Orlando Magic

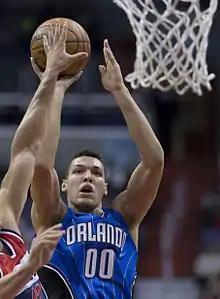
Aaron Gordon was selected by the Magic in the 2014 NBA draft.

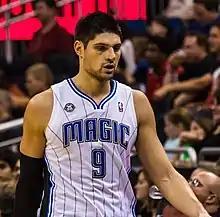
Nikola Vučević playing for the Magic

Following the trade of Dwight Howard, the Magic entered into a state of rebuilding with Maurice Harkless and Nikola Vučević. On August 29, the Magic signed free agent guard E'Twaun Moore. On December 2, 2012, Howard's first game against his former team, the Magic defeated the Lakers 113–103.